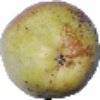
Label: pear_williams